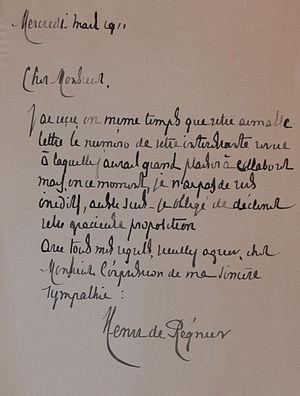
Henri de Régnier, né le 28 décembre 1864 à Honfleur et mort le 23 mai 1936 à Paris, est un écrivain et poète français, proche du symbolisme.